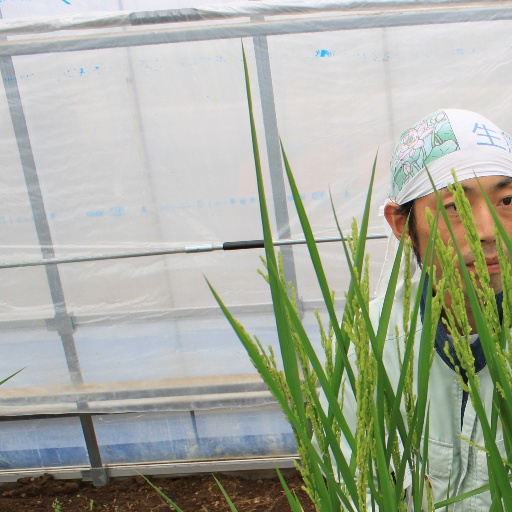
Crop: rice